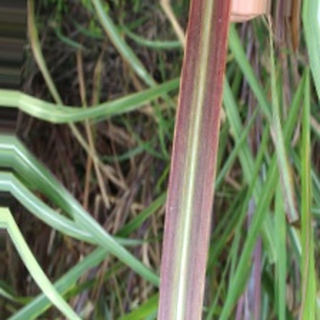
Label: sugarcane_bacterial_blight